2014 Townsville Football Cup

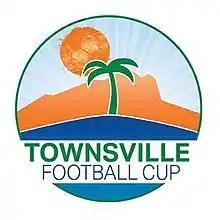

The 2014 Townsville Football Cup was a friendly association football tournament played in the Townsville, Australia. It began on Sunday, 24 August 2014, and ended on Saturday, 30 August 2014. The participating teams were Sydney FC, Brisbane Roar, Newcastle Jets and Northern Fury. The Northern Fury team were unable to play their final fixture (due to having a National Premier Leagues Queensland match scheduled the next day in Brisbane) and were replaced by a composite North Queensland All Stars team.